SS Irma (1905)

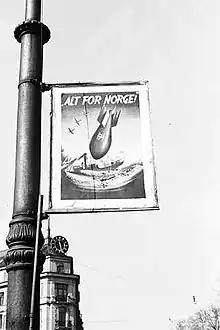
1942 Nazi propaganda poster attempting to link the exiled Norwegian King Haakon VII to the sinking of civilian Norwegian ships.

The first official response to the sinking of "Irma" and "Henry" in Norway came from the Norwegian National Socialist party Nasjonal Samling's official publication "Fritt Folk" on 15 February 1944. The Nazi newspaper used the word "Skjendselsdåd" in the headline. The next day, 16 February 1944, "Fritt Folk" stated that British Motor Torpedo Boats had been responsible for the attack. Only after the end of the Second World War did it become known that the ships responsible belonged to the Royal Norwegian Navy, "MTB 627" sinking "Irma", and "MTB 653" sending "Henry" to the bottom. The two warships had been towed from Shetland to Hustadvika by the converted whaler HNoMS "Molde", departing Shetland on 11 February 1944, and were on a mission to intercept German and German-controlled shipping.